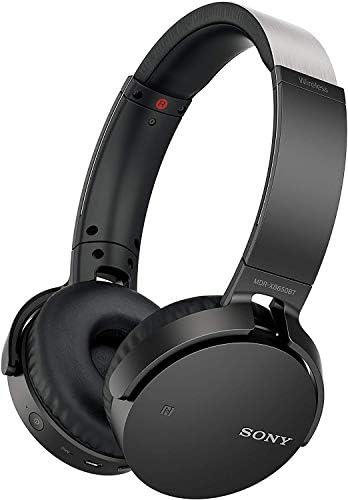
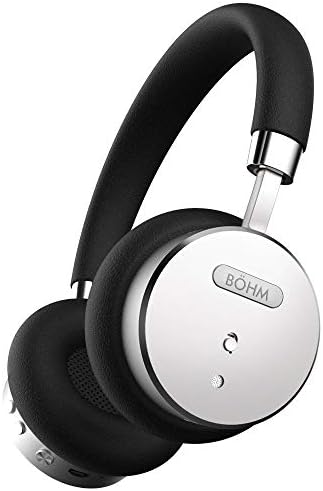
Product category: headphones
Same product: no